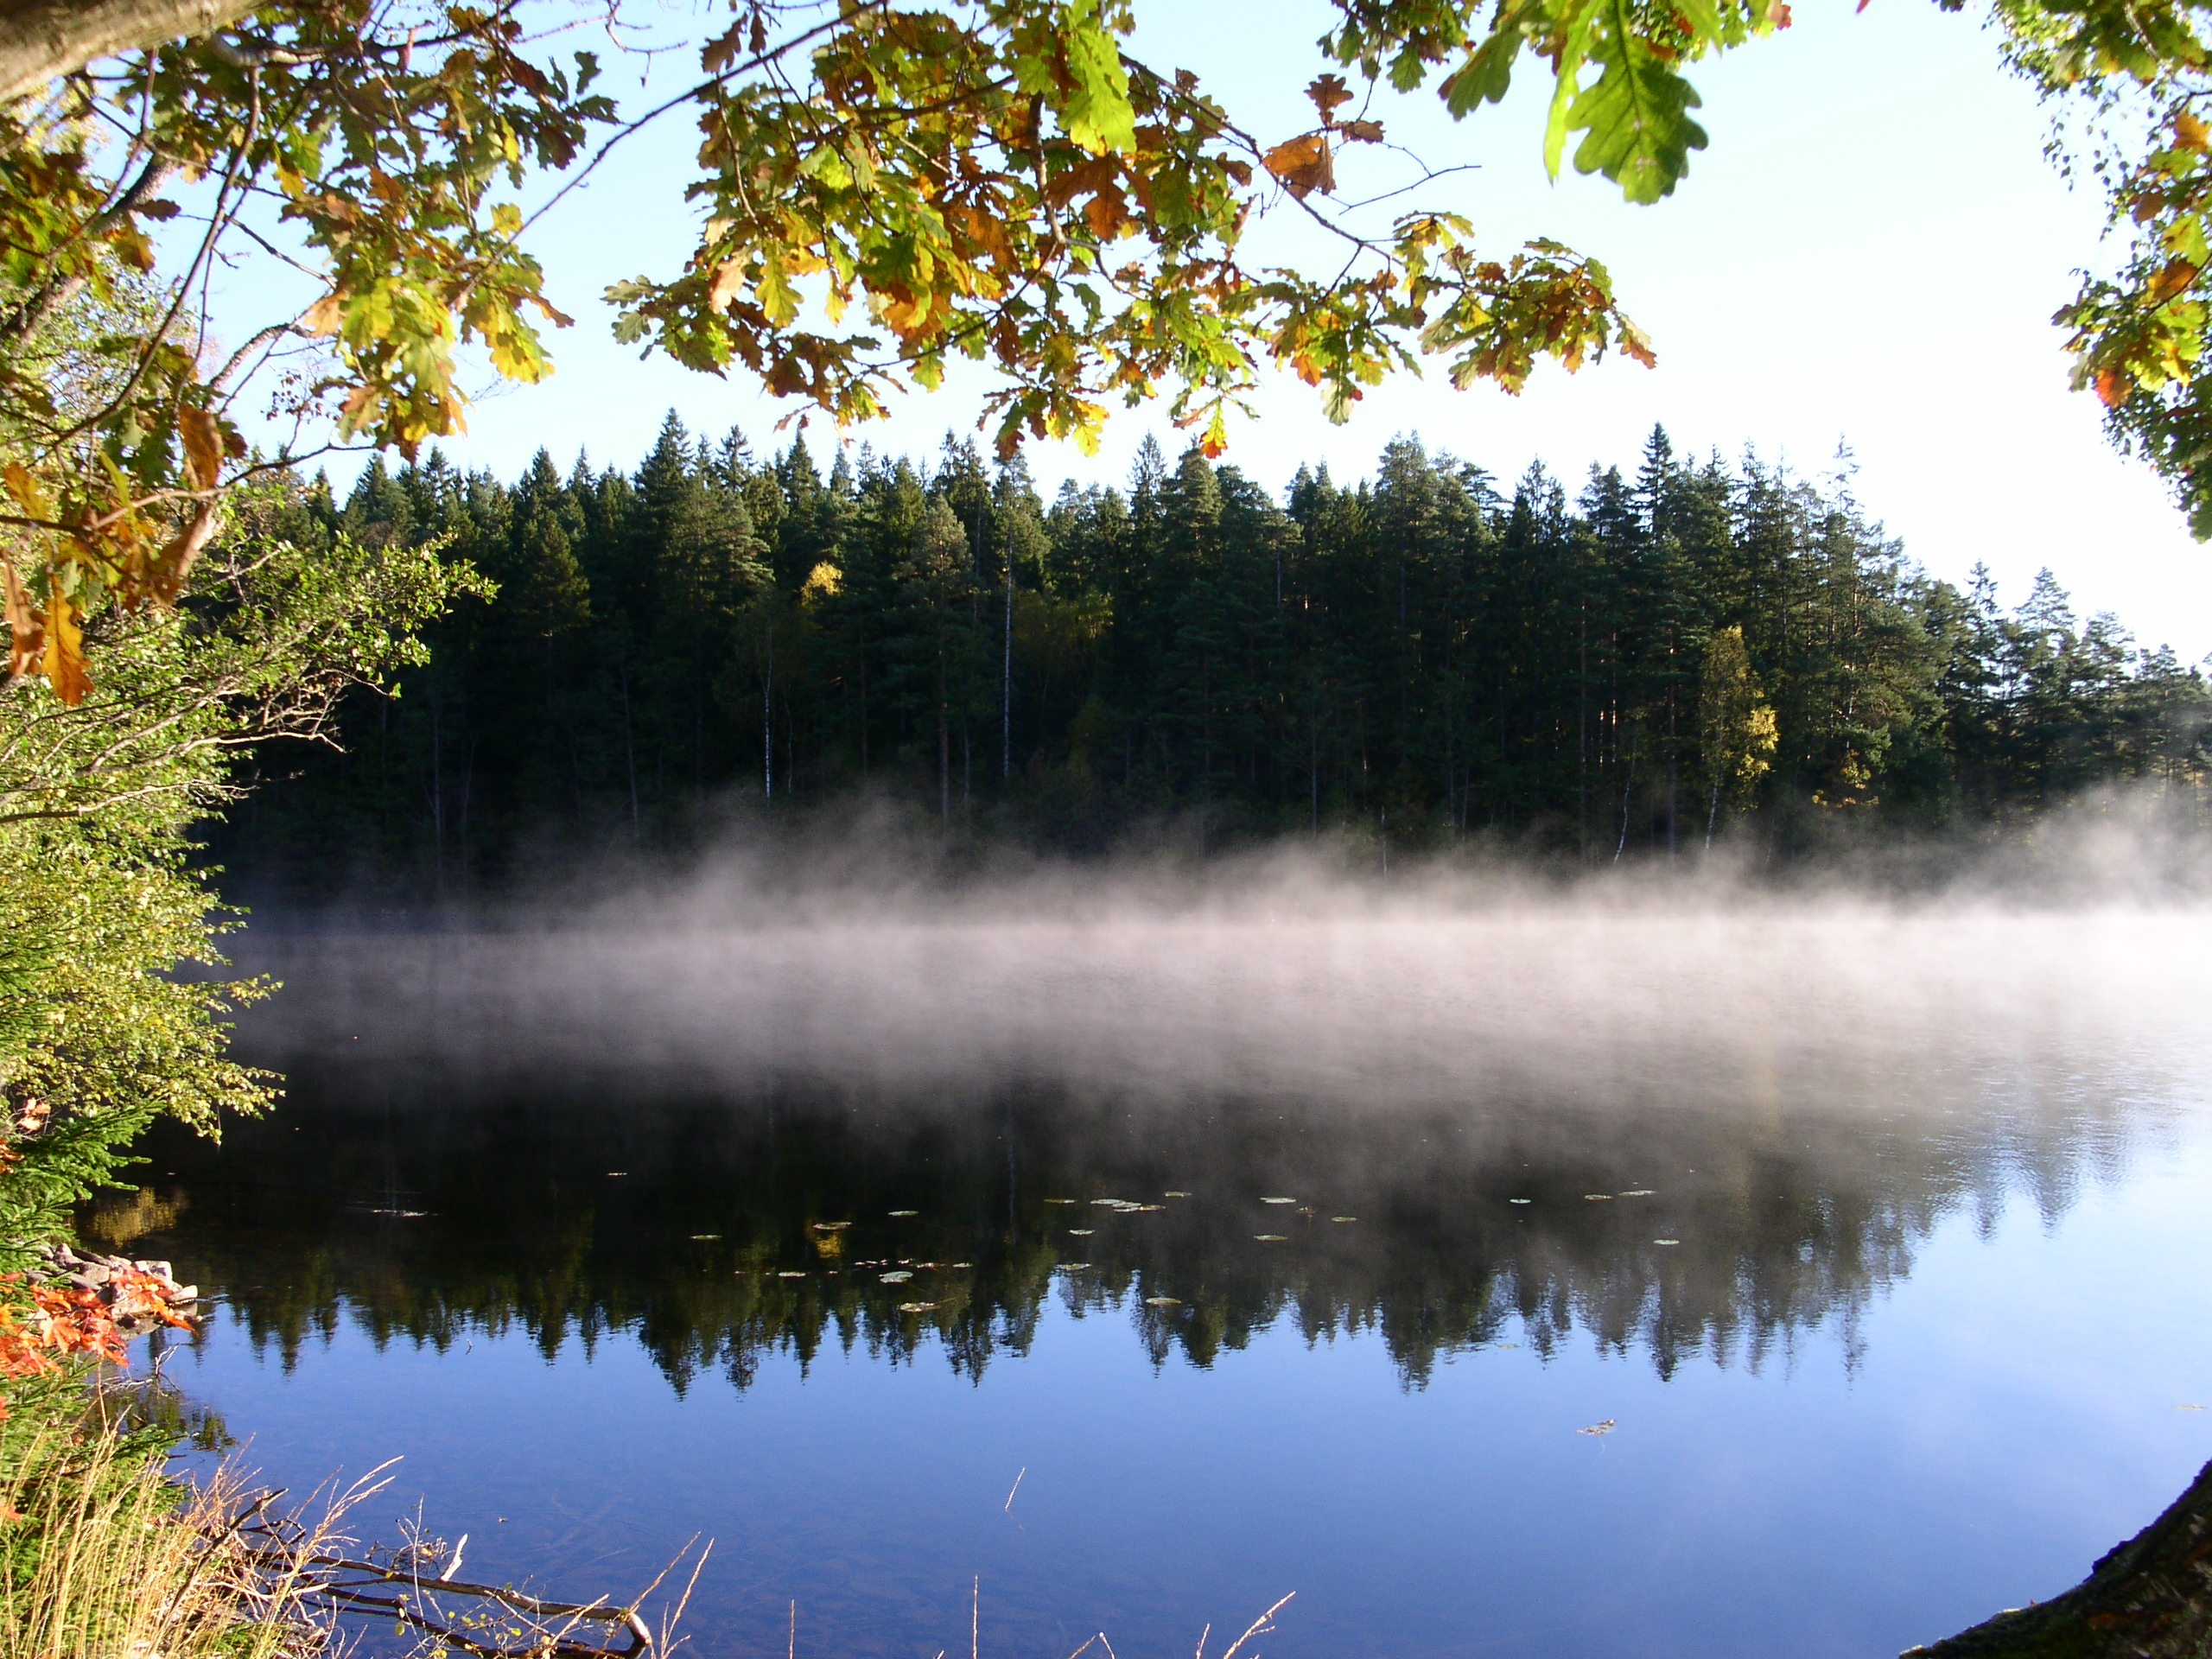
landscape, tree, water, nature, forest, branch, plant, sunlight, morning, leaf, flower, lake, atmosphere, river, pond, reflection, autumn, park, botany, reservoir, season, body of water, woodland, habitat, framing, water mirror, natural environment, atmospheric phenomenon, woody plant